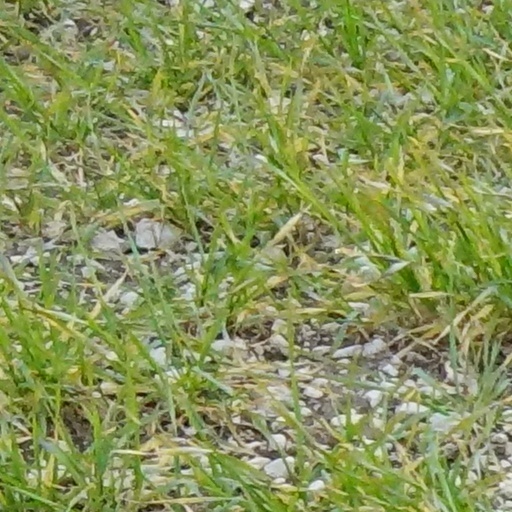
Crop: wheat